Lake Hart, Indiana

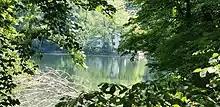
Lake Hart

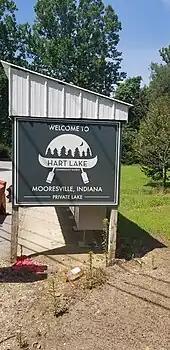
Lake Hart sign

Lake Hart is an unincorporated town, formerly incorporated, in Monroe Township, Morgan County, in the U.S. state of Indiana. In the 1990 census, the town had a total population of 213.